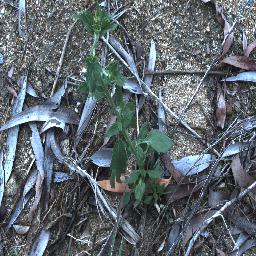
Label: siam_weed